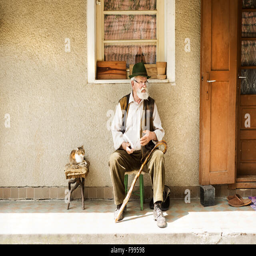
old man reading the newspaper in front of his house